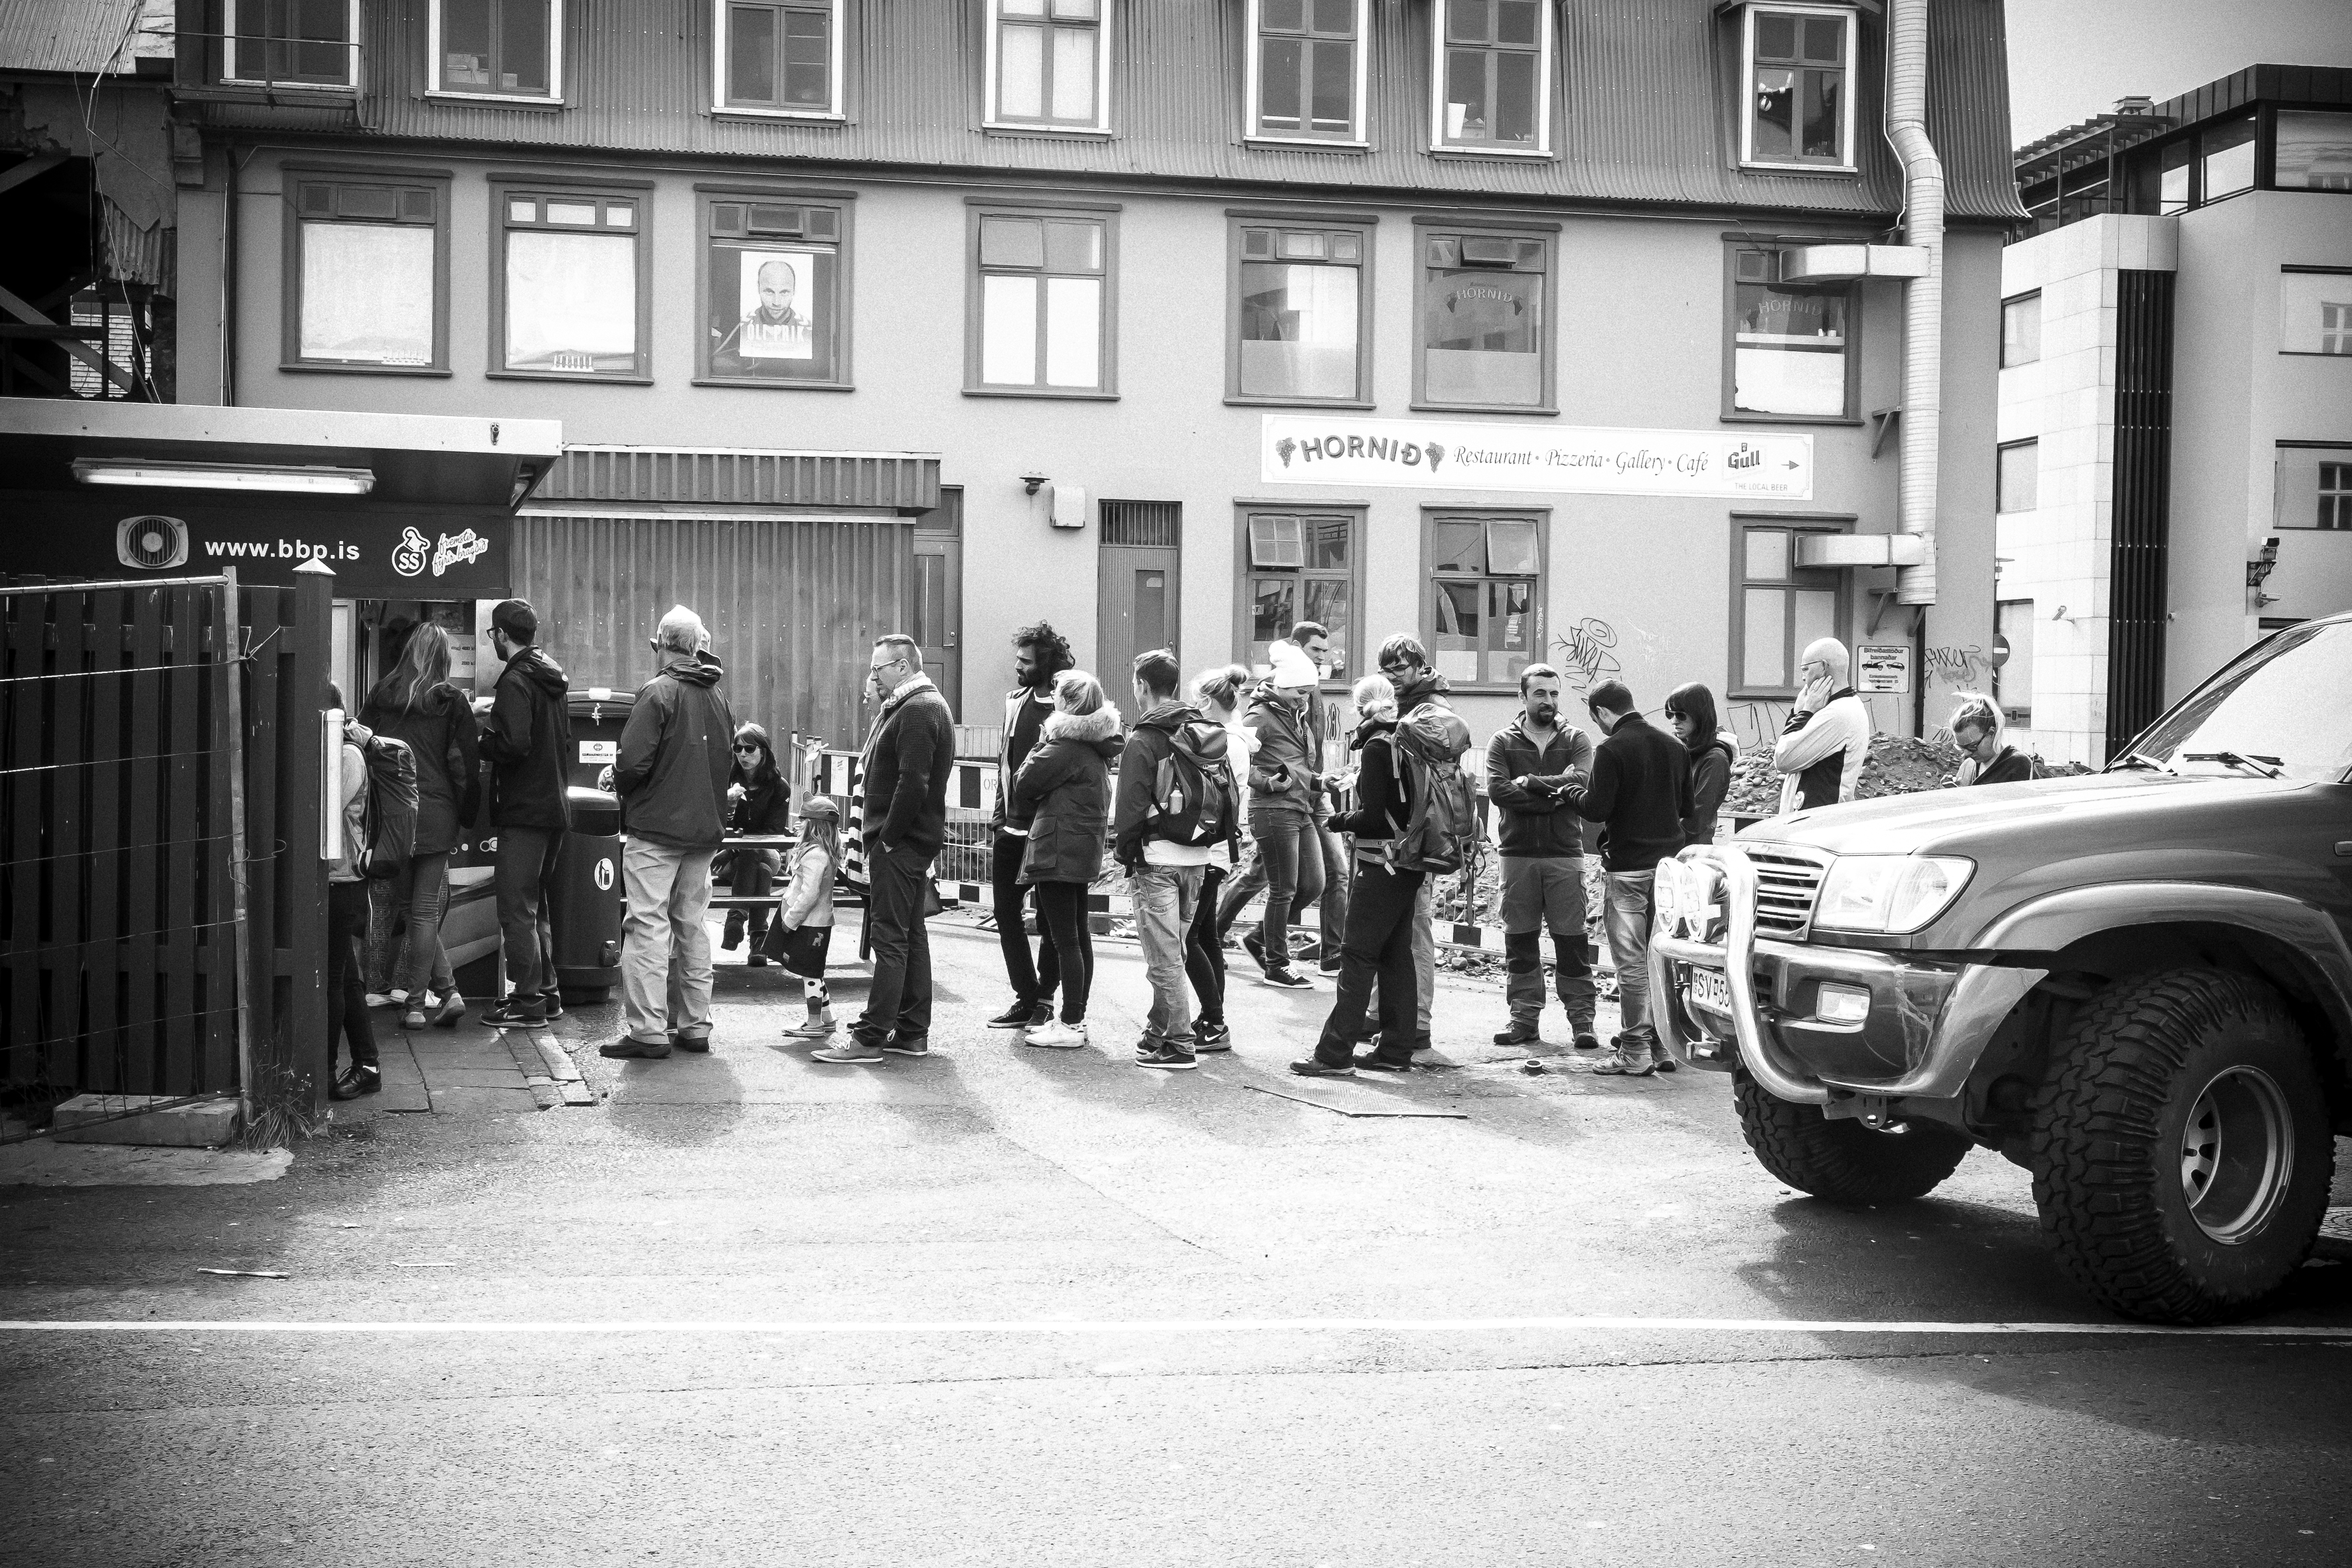
pedestrian, black and white, road, white, street, photography, urban, travel, fujifilm, iceland, black, monochrome, bw, blackandwhite, blackwhite, is, digital camera, infrastructure, ngc, photograph, fuji, fujixt1, reykjavik, fujix, noireblanc, monochrome photography, single lens reflex camera